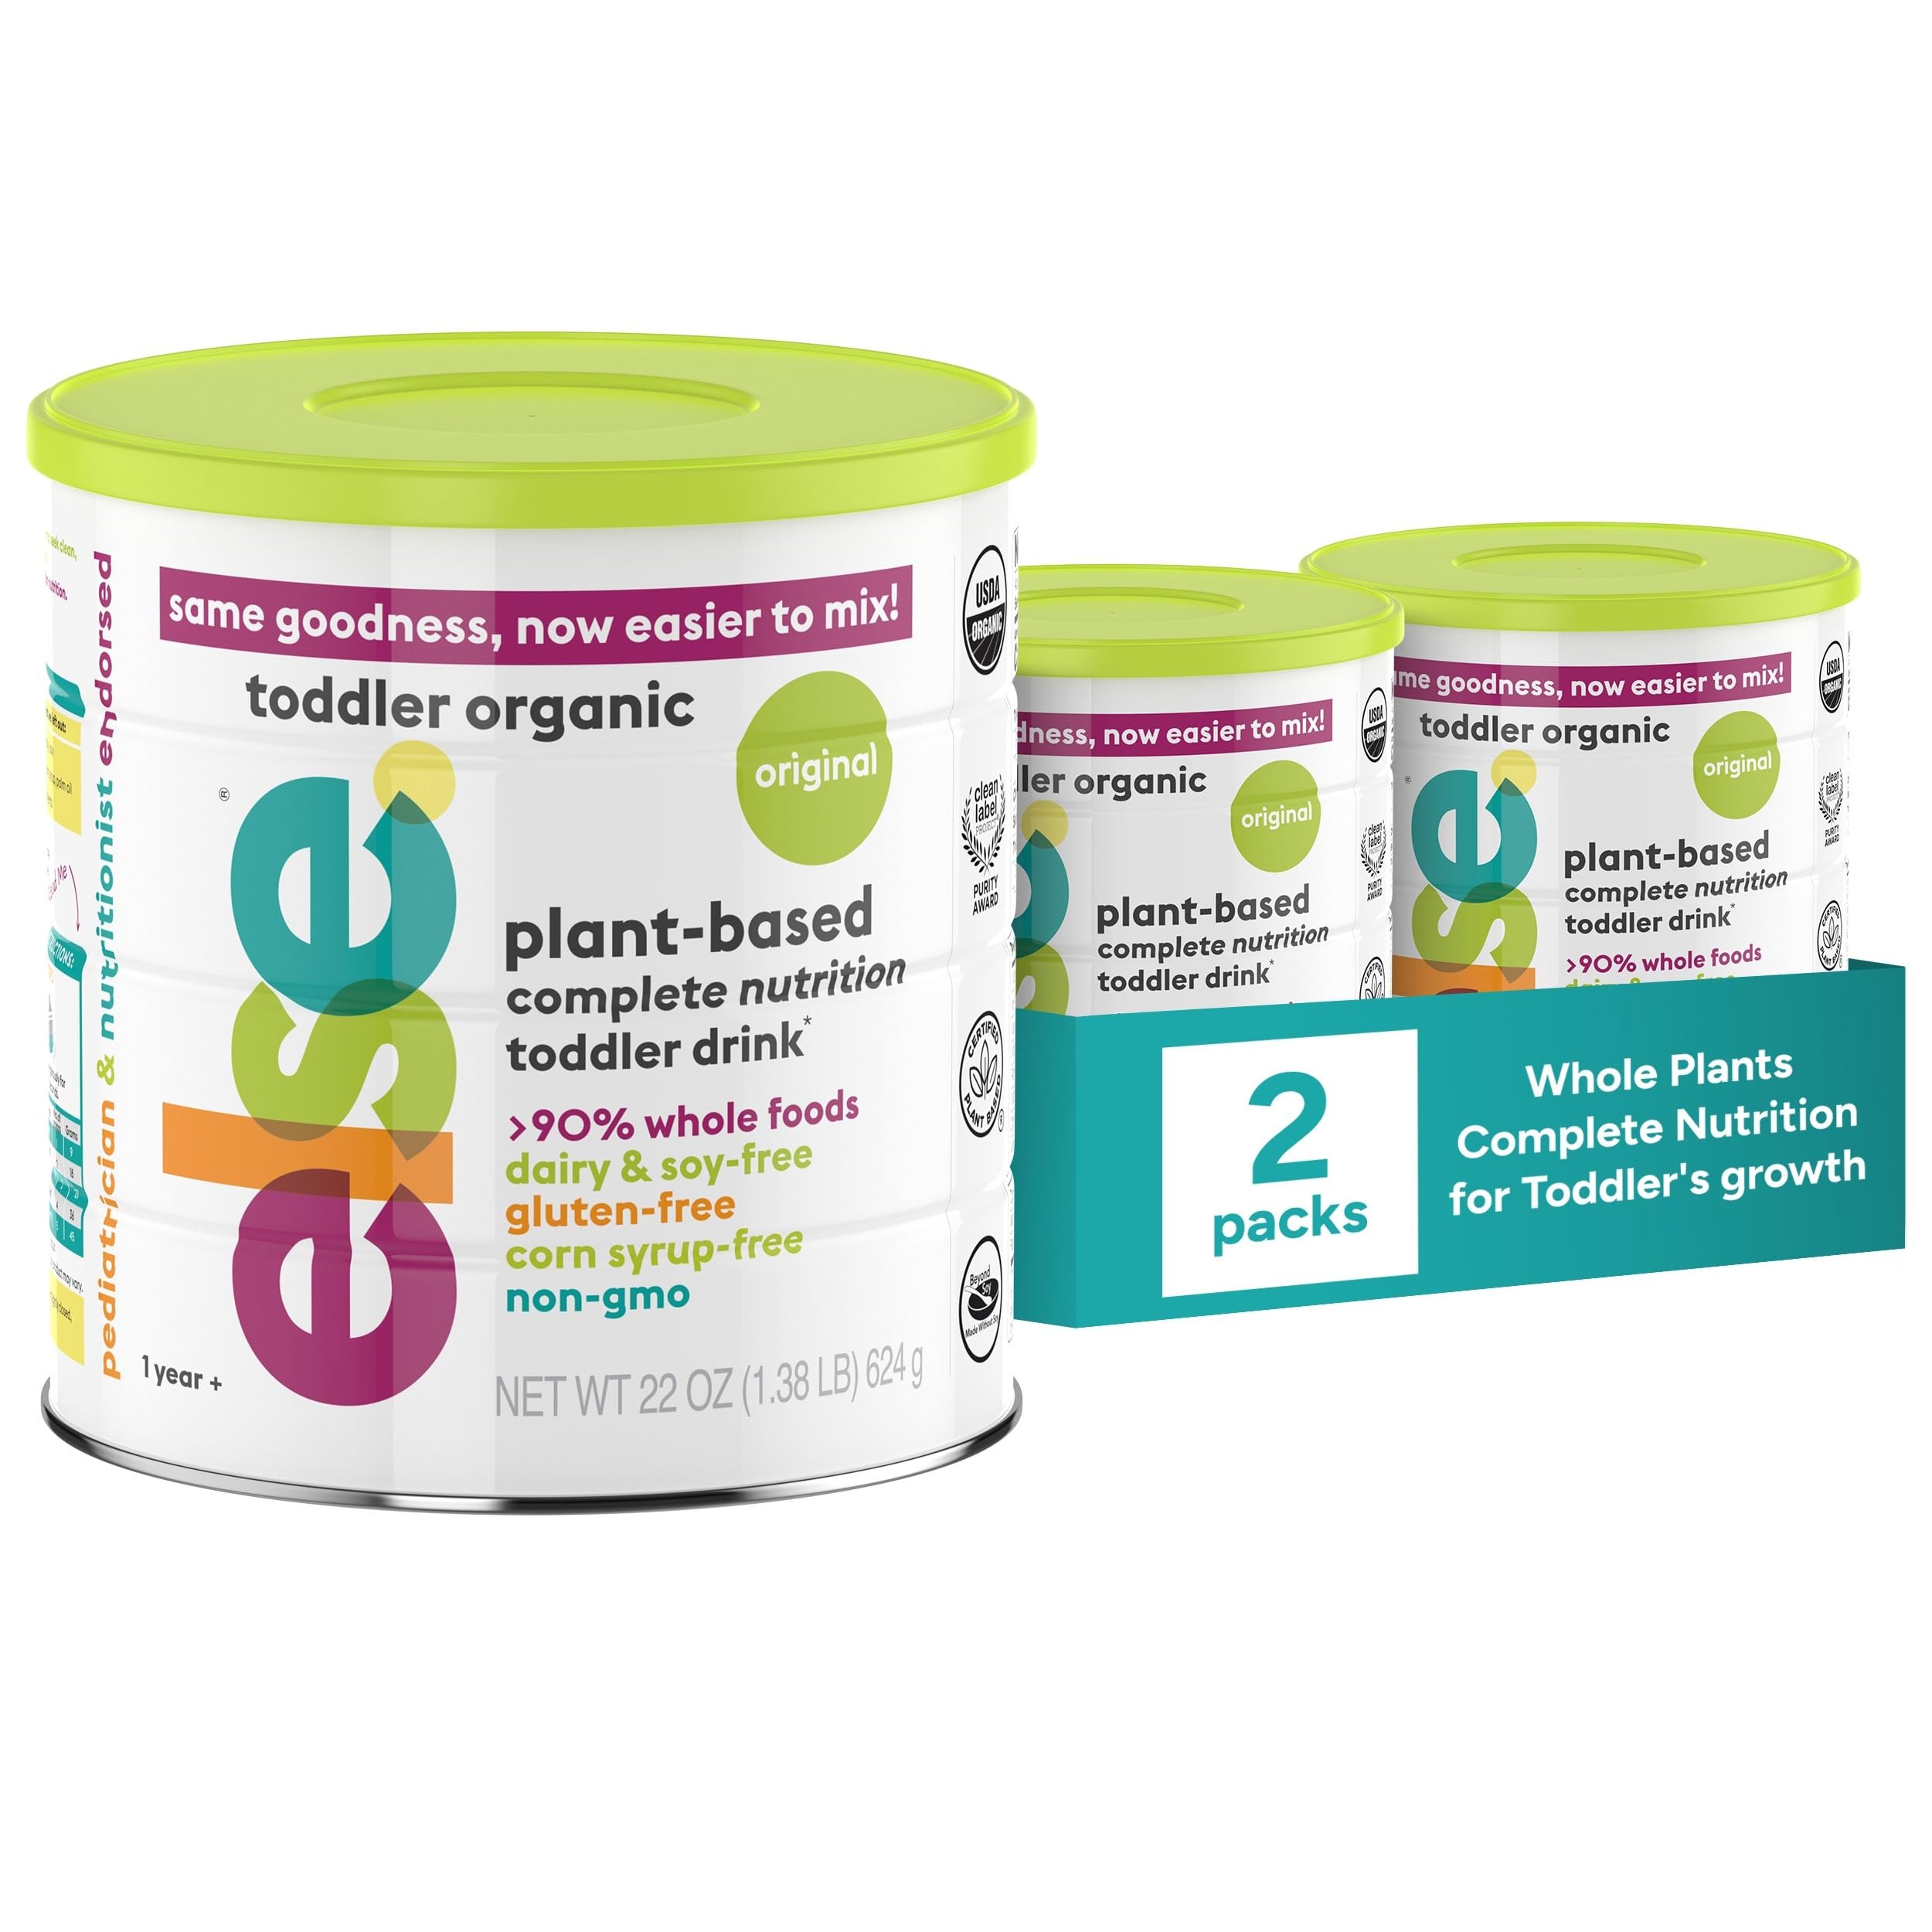
Item Name: Else Nutrition Toddler Formula 12-36 mo., Plant Based Toddler Nutritional Drink - Soy & Dairy Free, Lactose Free - Complete Baby Formula (12-36 mo.), Protein Powder w/ 20+ Vitamins (22oz, 2-Pack)
Bullet Point 1: PLANT-POWERED, WHOLE NUTRITION: The only toddler formula made with real, minimally-processed wholefood ingredients. Crafted with 3 core, wholefood ingredients—buckwheat, almonds, and tapioca—Else Nutrition Toddler Organic Formula is made from 92% whole foods, providing over 20 essential vitamins and minerals for complete nutrition and healthy toddler growth. Our vegan protein powder is ideal for plant based and vegan diets. Also great for those weaning off breast milk.
Bullet Point 2: DAIRY-FREE FORMULA FOR SENSITIVE TODDLERS: Our Plant based protein powder is a pediatrician-approved, hypoallergenic formula that’s easy to digest. This lactose free formula is made with natural, organic plant-based ingredients, designed for toddlers with dairy sensitivities or dairy allergies. It’s a perfect alternative to dairy or soy formula.
Bullet Point 3: CERTIFIED SAFE WITH CLEAN INGREDIENTS: Our plant based baby formula for 12-36 months is certified with the Clean Label Purity Award, USDA Organic. Our dairy free formula has no gluten, soy, corn syrup, GMOs or any artifical additives, and is certified safe from 400+ contaminants like heavy metals. It’s a safe and ideal baby formula for 12-36 months.
Bullet Point 4: CRAFTED FOR GROWTH, DEVELOPMENT & IMMUNITY: Enriched with essential vitamins and minerals, this toddler formula is scientifically designed to meet their nutritional needs. It supports healthy growth, weight gain, and helps relieve GI symptoms for children with sensitivities. Our vegan baby formula is packed with vitamins and minerals like vitamins D&E, Zinc and Selenium that support the immune system.
Bullet Point 5: CERTIFIED ORGANIC & COMPLETE NUTRITION: Else toddler formula was crafted to mimic the nutritional gold standard of breast milk. It’s an organic toddler formula crafted with over 25 essential vitamins and minerals; plus healthy protein, fats and carbs, it's a nutritionally-complete toddler drink.
Product Description: Introducing our premium Organic Toddler Formula, crafted to provide ideal nutrition for your child's growth and development. Our plant based baby formula is specifically designed for toddlers aged 12-36 months, made with real wholefood ingredients - hence easy to digest and nutrient-rich. It’s the only toddler formula made with real whole food ingredients. Ideal for toddlers with sensitivities, dietary restrictions or for those just seeking wholesome, clean, complete nutrition designed for healthy growth and development. This baby formula for 12-36 months is a perfect alternative for parents seeking a dairy free formula option, ensuring all the essential nutrients without the common allergens found in regular dairy products. Our vegan formula is a hypoallergenic formula, rich in vitamins and minerals. This makes it an excellent choice for little ones with sensitivities or allergies to cow's milk, or as a soy formula alternative. With its lactose free milk composition, our toddler formula supports easy digestion and reduces tummy discomfort, making it one of the most reliable options for sensitive tummies. Our formula includes plant based protein powder, offering a balanced blend of nutrients, making it an ideal vegan protein powder. This ensures your child receives the necessary proteins for growth, without the inclusion of animal-derived ingredients, making it a soy formula alternative, goat milk alternative, and a perfect vegan baby formula option. It’s gluten-free, and free of artificial ingredients or additives – a clean label certified choice. Lactose free formula design, for those needing lactose free powdered milk solutions. As an organic baby formula (12-36 months) or a plant based baby formula, our Organic Toddler Formula meets these needs. Choose our organic formula to give your child a head start in life, knowing you are providing a safe, nutritious, and delicious product made from the finest ingredients available – without any compromise.
Value: 44.0
Unit: Ounce

Price: 44.88